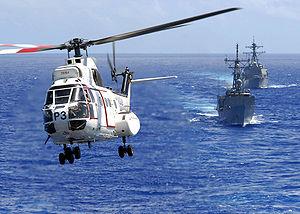
Le Sud-Aviation SA.330 Puma est un hélicoptère de transport moyen civil et militaire français. Conçu par Sud-Aviation et développé par l'Aérospatiale dans les années 1960, il a été construit en collaboration avec Westland Helicopters. À sa création en 1990, Eurocopter en a poursuivi le développement, rebaptisant les versions militaires Cougar.